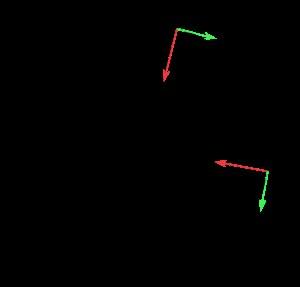
Le travail d'une force est l'énergie fournie par cette force lorsque son point d'application se déplace. Il est responsable de la variation de l'énergie cinétique du système qui subit cette force. Si par exemple on pousse une bicyclette, le travail de la poussée est l'énergie produite par cette poussée. Cette notion avec ce nom fut introduite par Gaspard-Gustave Coriolis.